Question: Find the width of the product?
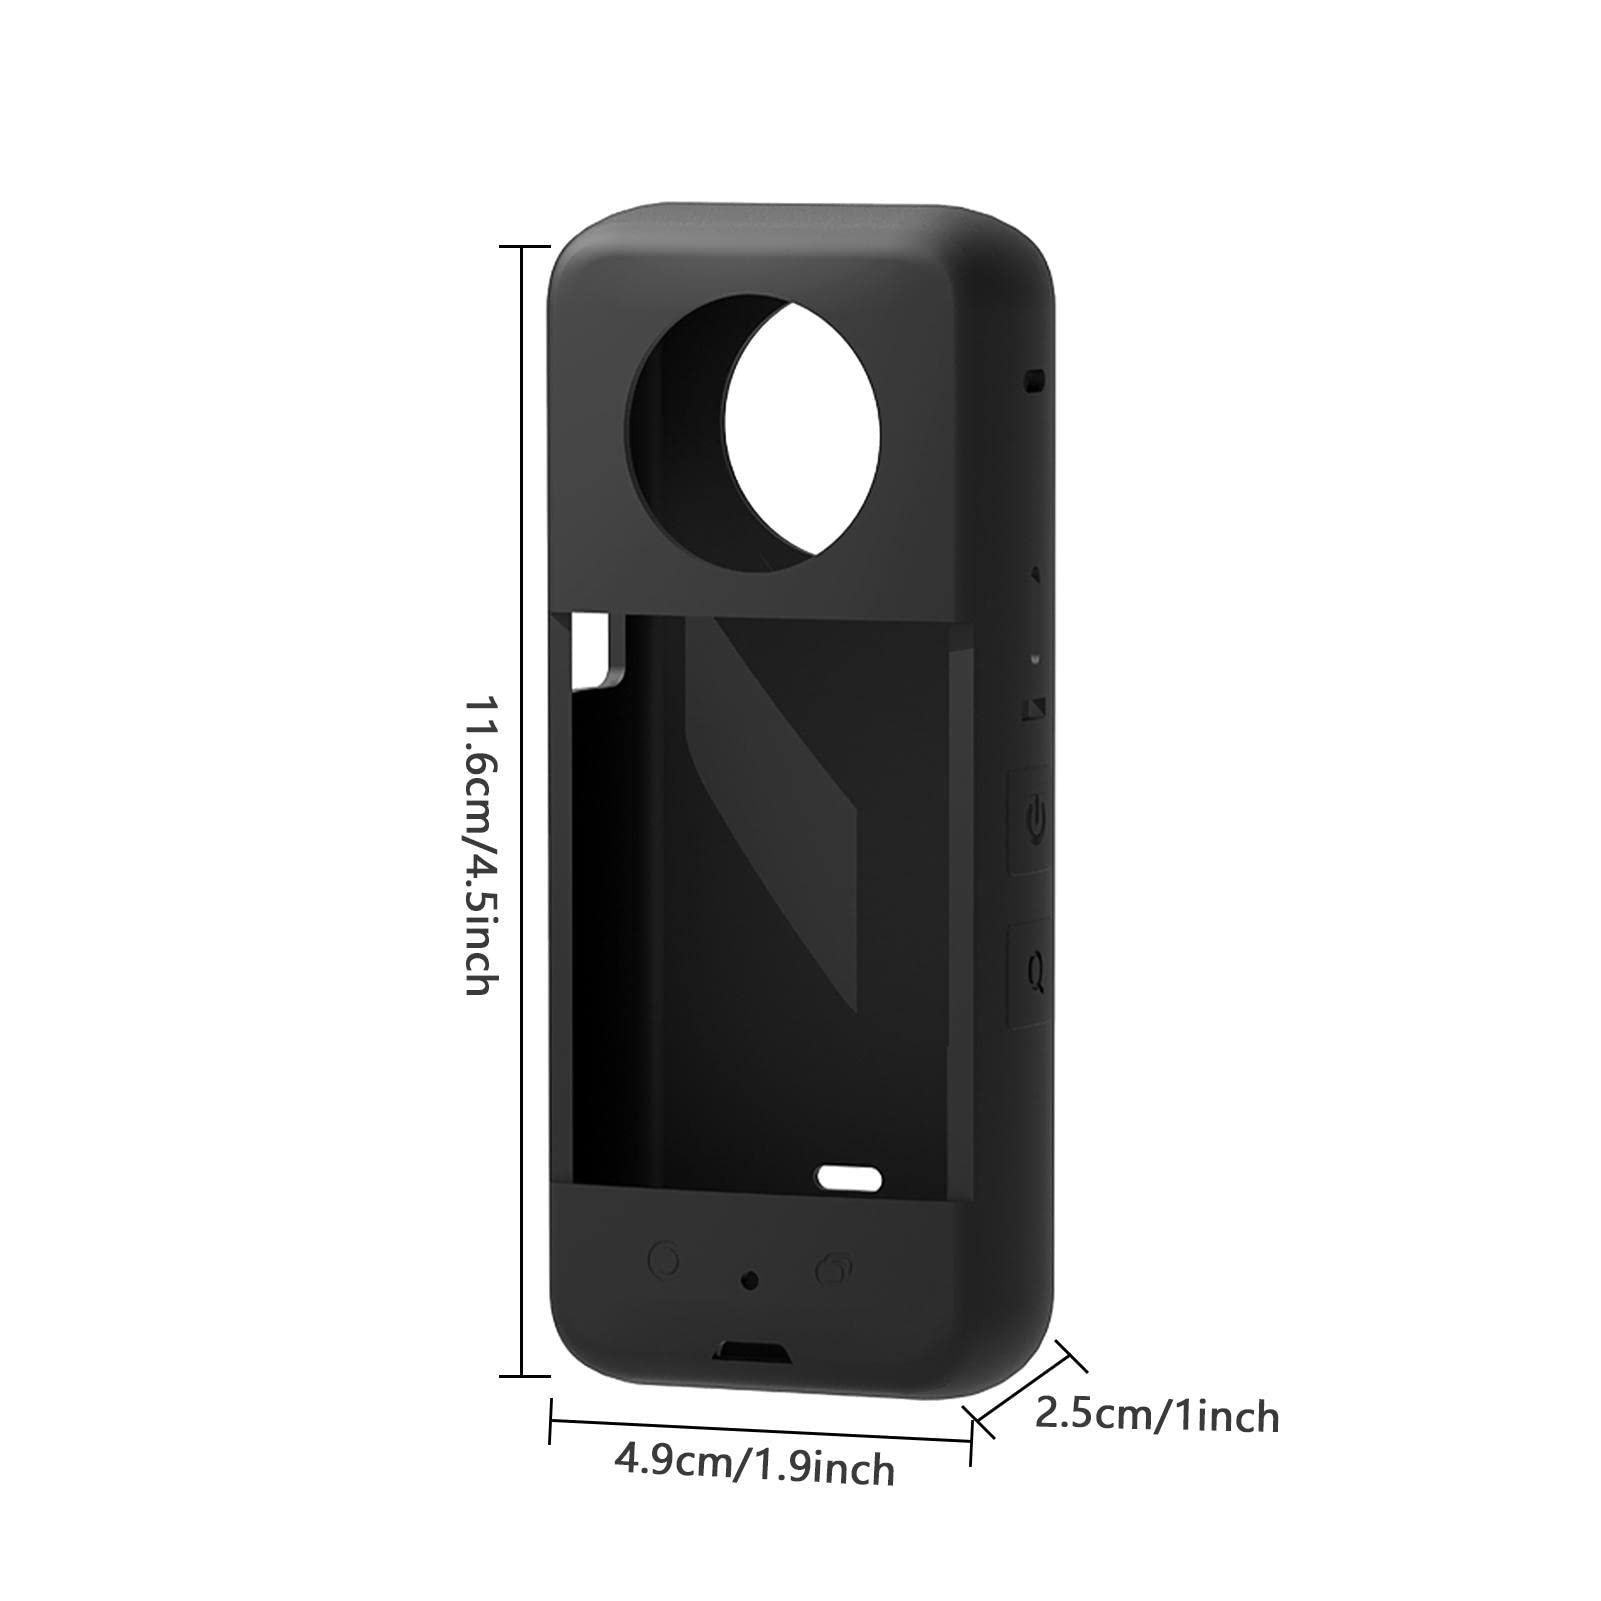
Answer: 4.9 centimetre